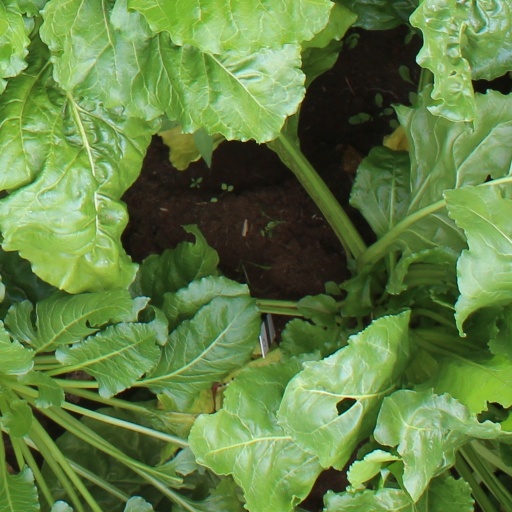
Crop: sugar beet